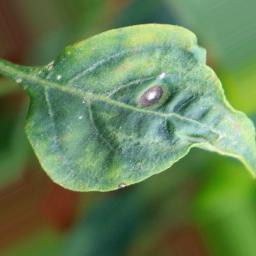
Label: cercospora